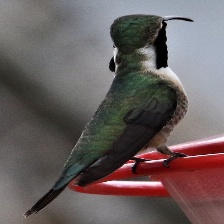
Species: LUCIFER HUMMINGBIRD
Scientific name: CALOTHORAX LUCIFER
ImageNet parent category: hummingbird